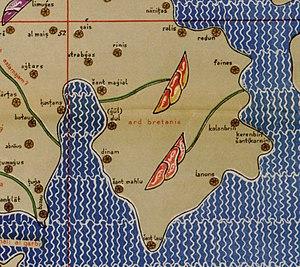
Extrait d'une copie de 1929 par Konrad Miller de la carte de 1154 (Tabula Rogeriana) réalisée par le géographe Al-Idrissi. Konrad Miller a transcrit en alphabet latin les noms écrits à l'origine en alphabet arabe. On peut notamment lire ""ard bretania"" (Bretagne), ""dul"" (Dol de Bretagne), ""dinam"" (Dinan), ""šant mahlu"" (Saint Malo), nānițas (Nantes), parmi les différentes villes représentées.
Nantes est une commune de l'ouest de la France, située au sud du Massif armoricain, qui s'étend sur les rives de la Loire, à 50 km de l'océan Atlantique.